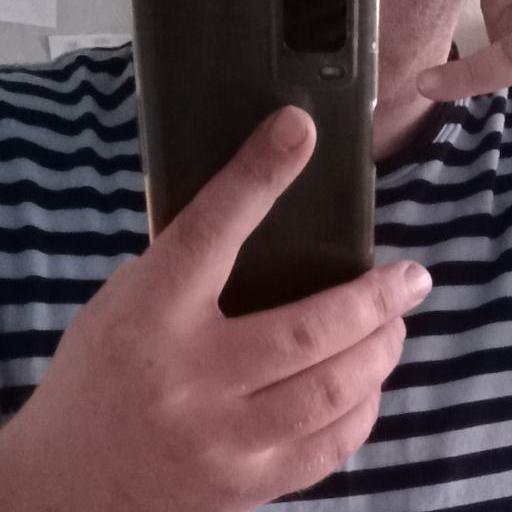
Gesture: no_gesture